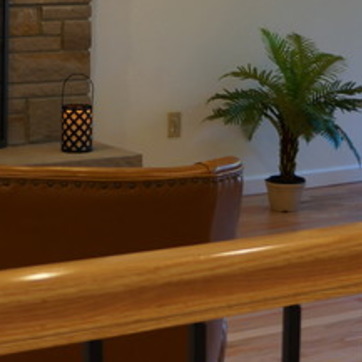
Material: leather